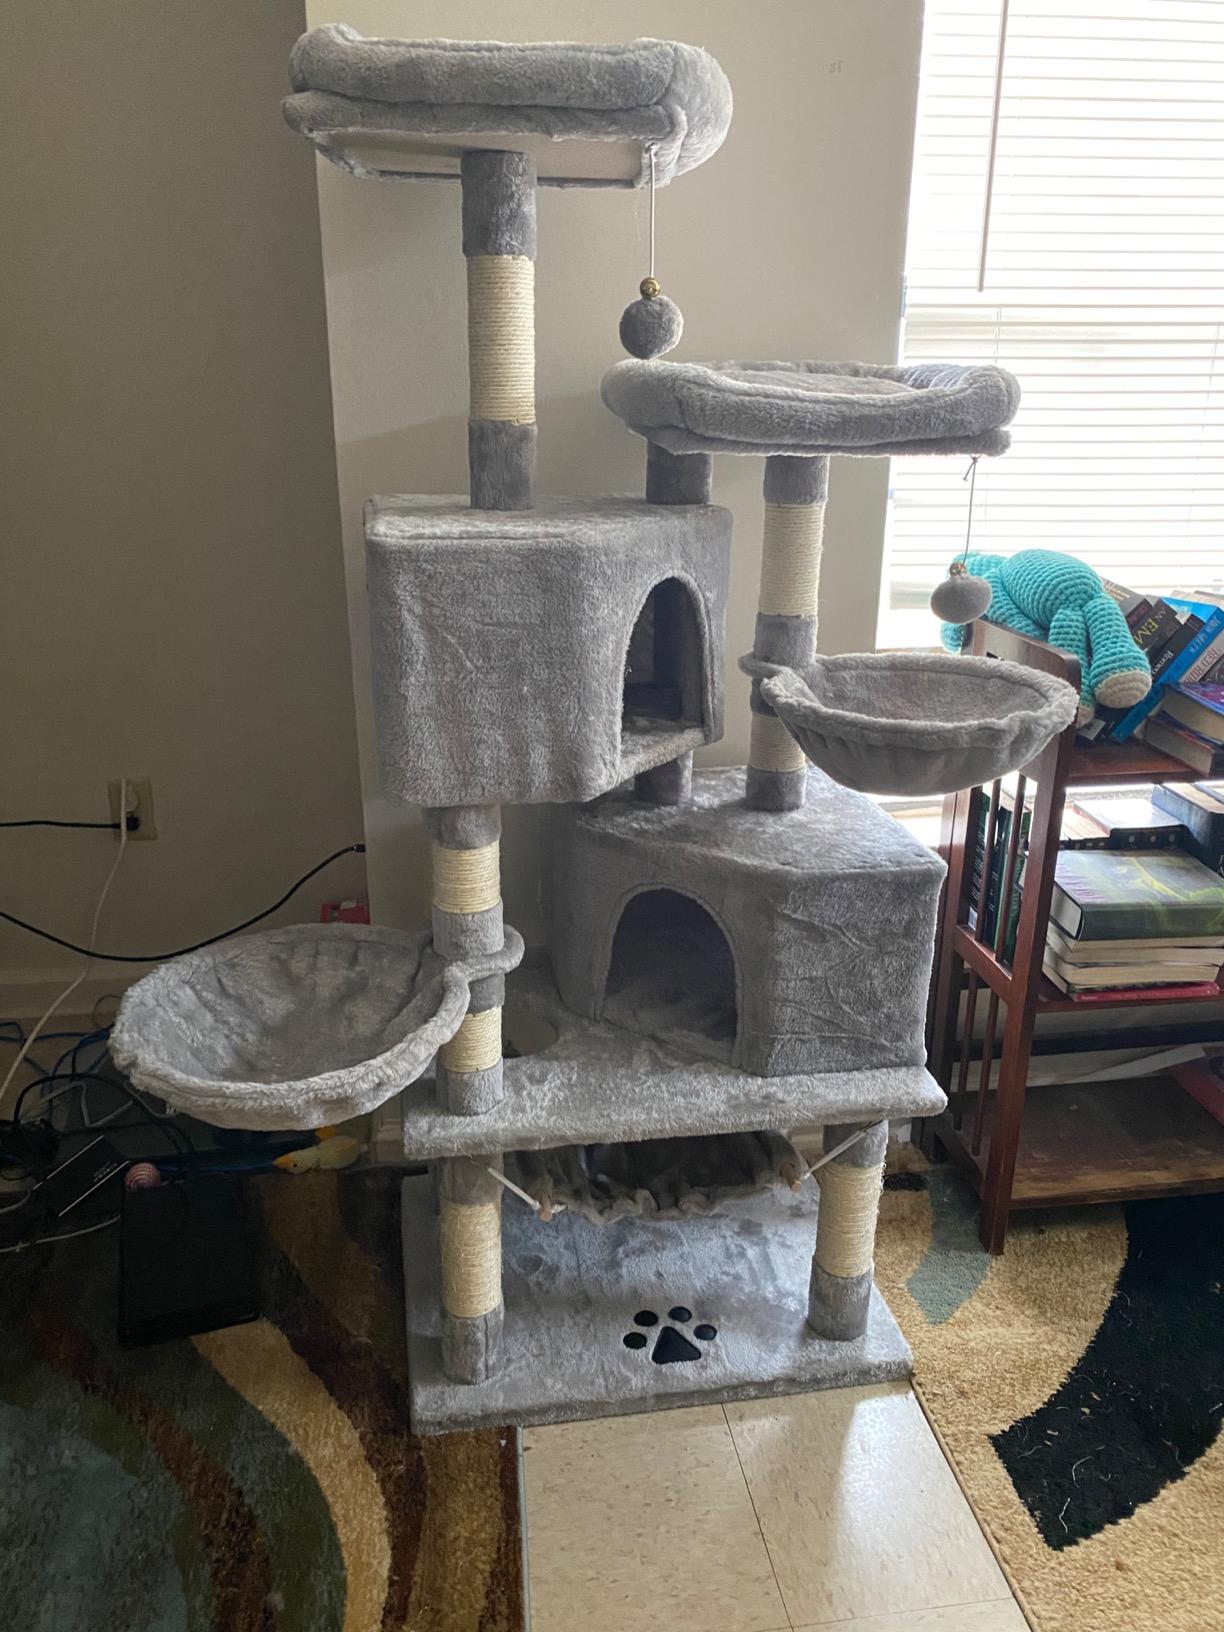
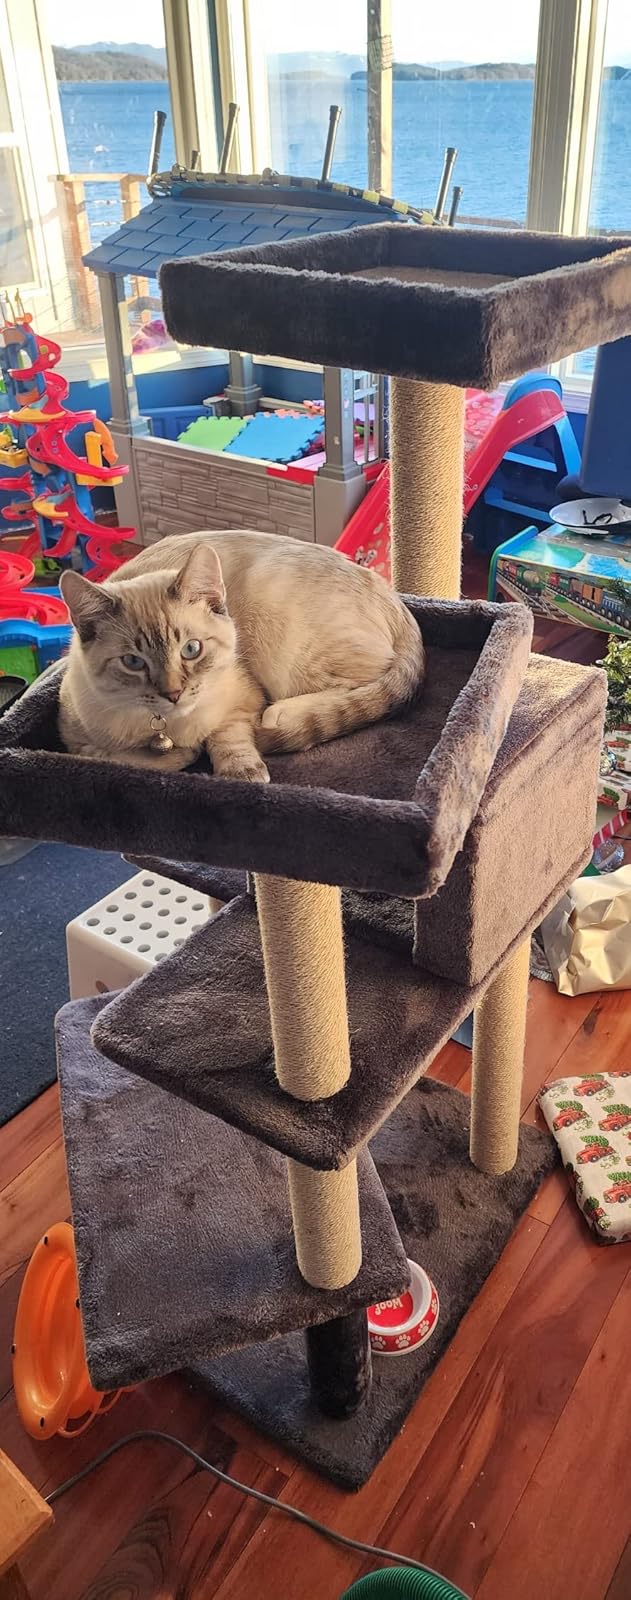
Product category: items_cat tree
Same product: no